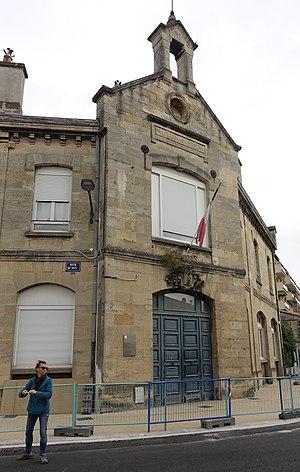
Un des quatre postes de pompiers de La Bastide, construit en 1886-1888 par l'architecte de la ville, Charles Durand, et remplacé par la nouvelle caserne de La Benauge de 1954
La Bastide est un quartier de la ville de Bordeaux dans le département de la Gironde en région Nouvelle-Aquitaine. À l'origine terre de palus de l'Entre-deux-Mers sur la rive droite de la Garonne, la Bastide est annexée à la commune de Bordeaux au XIXᵉ siècle. Longtemps quartier industriel et populaire, il fait l'objet de nombreux projets d'aménagement urbain dans le cadre de Bordeaux 2030.